John D. Russell (judge)

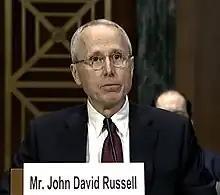

John David Russell (born 1963) is an American lawyer from Oklahoma who is serving as a United States district judge of the United States District Court for the Northern District of Oklahoma.